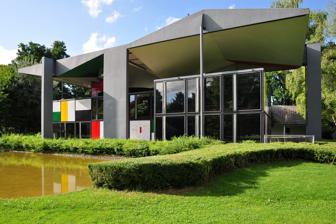
Building: Pavillon Le Corbusier
Country: Switzerland
Year built: 1967
Biographical museum in Switzerland Pavillon Le Corbusier (since May 2016) Centre Le Corbusier – Heidi Weber Museum (until April 2016) Established 1967 Location Zürichhorn , Switzerland Coordinates 47°21′22.86″N 8°33′4.03″E / 47.3563500°N 8.5511194°E / 47.3563500; 8.5511194 Type art and biographical museum dedicated to the work of Le Corbusier Founder Heidi Weber Curator Heidi Weber, Bernard Weber and Prof. Dr. Felix Richner The Pavillon Le Corbusier is a Swiss art museum in Zürich-Seefeld at Zürichhorn dedicated to the work of the Swiss architect Le Corbusier . In 1960, Heidi Weber had the vision to establish a museum designed by Le Corbusier. The building was to exhibit his works of art in an ideal environment created by the architect himself. It was then named the Centre Le Corbusier or Heidi Weber Museum . In April 2014 the building and museum went over to the city of Zürich, and was renamed in May 2016. Location The building is located on the Zürichsee lake shore nearby Zürichhorn in the Seefeld quarter . It can be reached by foot (20 minutes from Bellevueplatz – Sechseläutenplatz ) or by public transportation: Trams 2 and 4 and bus line 33 to stops Höschgasse or Fröhlichstrasse , or bus lines 912 and 916 from Bellevue to Chinagarten , or by the Limmat boats operated by the Zürichsee-Schifffahrtsgesellschaft (ZSG) towards Zürichhorn . Centre Le Corbusier building It is the last building designed by Le Corbusier marking a radical change of his achievement of using concrete and stone, framed in steel and glass, in the 1960s created as a signpost for the future. Le Corbusier made intensive use of prefabricated steel elements combined with multi-coloured enamelled plates fitted to the central core, and above the complex he designed a 'free-floating' roof to keep the house protected from the rain and the sun. The most prominent architectural element, the roof, consists of two square parts, each side having a surface of 12 x 12 metres (39 ft). The total ground surface measures 12 x 26.3 metres (86 ft), consisting of welded metal sheets and having a weight of 40 tons. The roof was prefabricated and thereafter, in the biggest possible units, transported to the building site, where it was assembled on the ground. The two finally welded parts of the roof were then lifted to their final height (9 metres (30 ft)) by a crane and fixed on the pillars. With the frame thus completed, the construction process benefited from the independent roof protection which was at that time already in its proper place. It consists of cubes 2.26 x 2.26 metres (7.4 ft) which were assembled on the site. Walls, windows, ceilings and floors were then screwed onto the steel frame. The walls consist of enamelled panels measuring 1.13 metres (3.7 ft) x 2.26 metres (7.4 ft). The placing of these enamel panels was planned according to a particular rhythmic system. Finally, the entire building complex was placed on a concrete ground floor. The building has two floors – five single-storied and one double-storied rooms. When constructing the building complex, more than 20,000 bolts were used. Museum The Centre Le Corbusier can be considered a Gesamtkunstwerk , [ failed verification ] i.e. a total work of art , and reflects the harmonic unity of Le Corbusier's architecture, sculptures, paintings, furniture designs and his writings, which is unique and possibly the only one such existing structure in the world. In 1968/69 Jürg Gasser's comprehensive photographic survey related to Chandigarh was exhibited; the Zürich photographer had visited the new capital of India's constituent state of Punjab on behalf of Heidi Weber. While Heidi Weber removed Le Corbusier's  sculptures, designs and mementos in mid-May 2016 for personal reasons, the city of Zürich as the new owner replaced these items from others sources respectively collections. History In 1960 Le Corbusier was mandated by Heidi Weber, a Swiss art collector and patron, to conceive a public exhibition building. One year later, the first drawings for a building to be constructed in concrete were presented, and in 1962 the concept was changed to a steel building. Construction began two years later. In 1965, Le Corbusier died. On 15 July 1967, the Centre Le Corbusier was officially inaugurated. On 13 May 1964, the city government granted a construction permit free of charge, with the condition that the building revert to municipal ownership after 50 years. Therefore, on 13 May 2014 the building became the property of the city of Zürich represented by the newly created public Heidi Weber Foundation – Centre Le Corbusier. The board of trustees is represented by the city as well as by Heidi Weber: "I welcome this solution. It helps me to be able to enter the house in new hands". By April 2016 the Heidi Weber Foundation – Centre Le Corbusier preserved the last building designed by Le Corbusier, organized exhibitions, and collected and documents related to the architect's work. In an interview end of May 2016, Heidi Weber stated that she was disappointed that the city of Zürich renamed the museum and building to "Pavillon Le Corbusier", ignoring the well-established "Heidi Weber Museum" name. Municipal officials stated that the museum's name of Centre Le Corbusier – Heidi Weber Museum was damned by Weber. In mid-May 2016, Heidi Weber vacated the museum and removed images, sketches, sculptures, tapestry, furniture, the original models of the building, and an archive of Corbusier's letters and notes, after negotiations with the city of Zürich failed, from her perspective. Weber has pursued legal action to have her name restored to the museum. By Mid-2016 the museum was administered by the cultural department of the city of Zürich, after the establishment of a foundation could no longer take place, according to city officials, due to changes in the law. A plaque at the museum's entrance praises Weber's merits and records the gratitude of the city of Zürich. In an interview end of May 2016, Weber was negotiating with the cities of Shanghai and Santiago on the opening of a Corbusier house, her son added. The museum was run by Eva Wagner from 2014 to 2017. During this period, there were four temporary exhibitions on the work and personality of Le Corbusier, as well as works by the Swiss architect. Since then, the pavilion has attracted a total of around 35,000 visitors in the summer months. On 1 October 2017, the museum closed and the interim operation ended. Reorganisation and renovation The listed pavilion will be renovated until spring 2019. From then on, the Museum für Gestaltung will operate the pavilion. A jury of experts unanimously chose the concept of the museum in September 2017 because it convinced with an "attractive, tailor-made programme for exhibitions and accompanying events". In December 2016, the city parliament had approved operating subsidies of CHF 500,000 per annum for the new sponsorship for the years 2019 to 2022. In addition, the city will be exempted from rent of CHF 220,000 per annum. Cultural heritage of national importance The museum is listed in the Swiss inventory of cultural property of national and regional significance as a Class A object of national importance. Legacy The Pavillon Le Corbusier in Zürich built in 1967 was copied in Chandigarh in India in 1967 as exactly the same building but in different material. Concrete was used in Chandigarh instead of steel and glass. The building was called the Government Museum and Art Gallery, designed by Le Corbusier & Pierre Jeanneret along with the associated architects Manmohan Nath Sharma and Shi Dutt Sharma, 1960–1962. Literature Heidi Weber – 50 Years Ambassador for Le Corbusier 1958–2008 . Birckhäuser Publisher, 2009, ISBN 978-3-7643-8963-5 . References